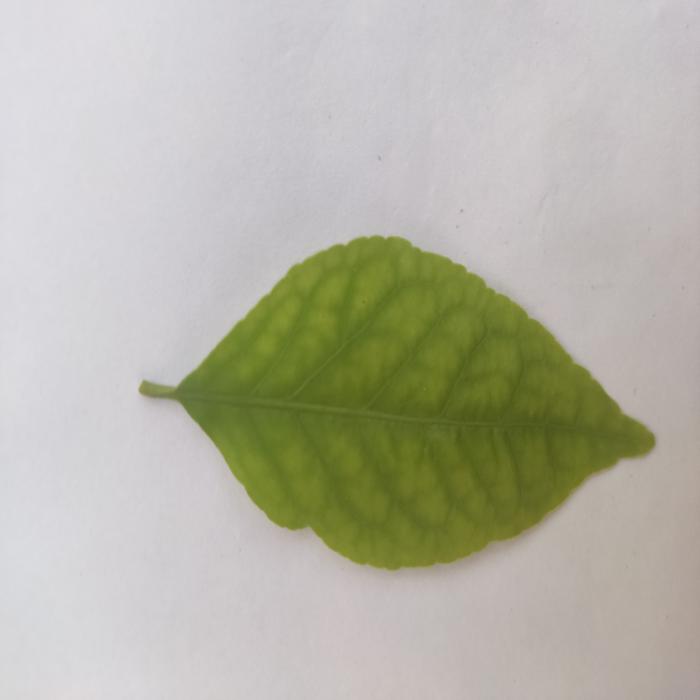
Crop: Aegle Marmelos
Leaf condition: Cercospora_Leaf